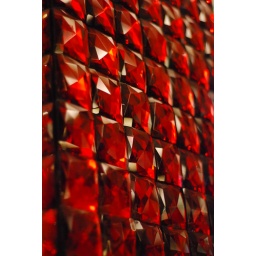
Disracted by the sparkley red wall